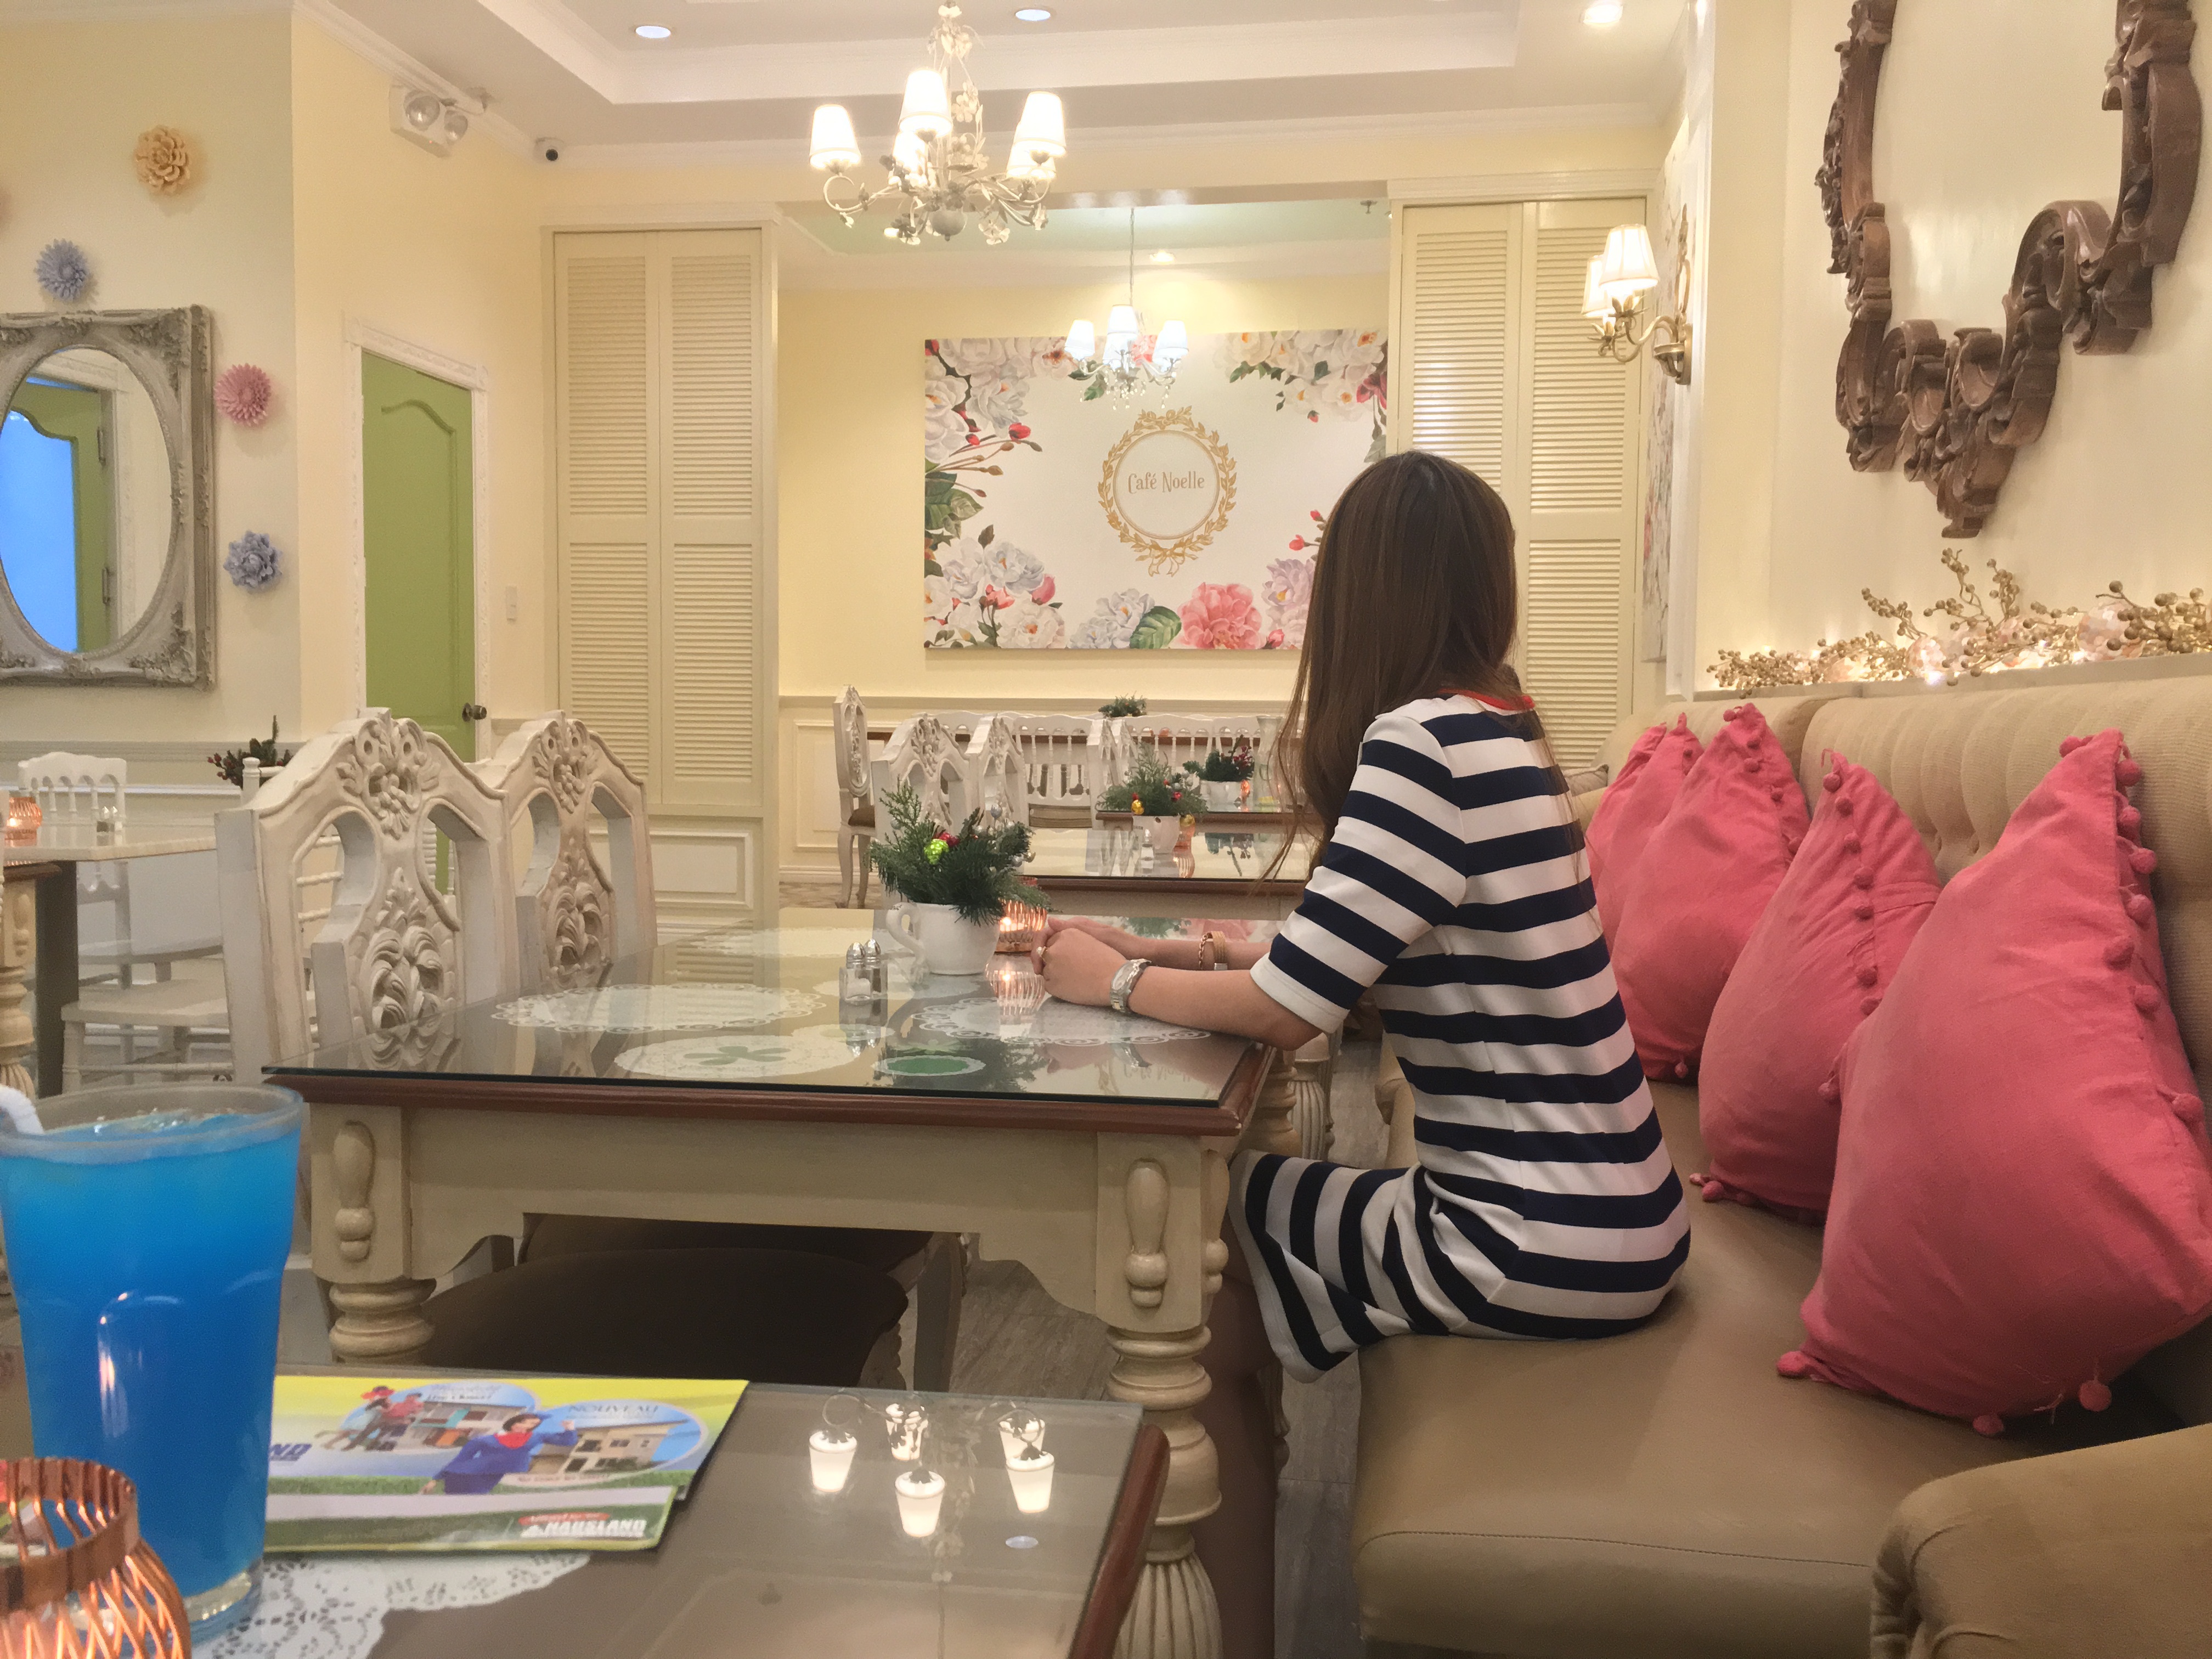
table, cafe, woman, house, window, restaurant, home, alone, waiting, sitting, living room, furniture, room, lady, interior design, cool image, cool photo